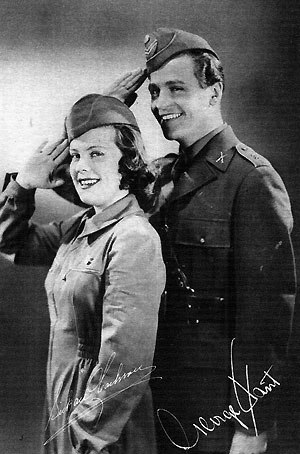
George Fant
George Fant var en svensk skuespiller. Hans søn Christer er også skuespiller.